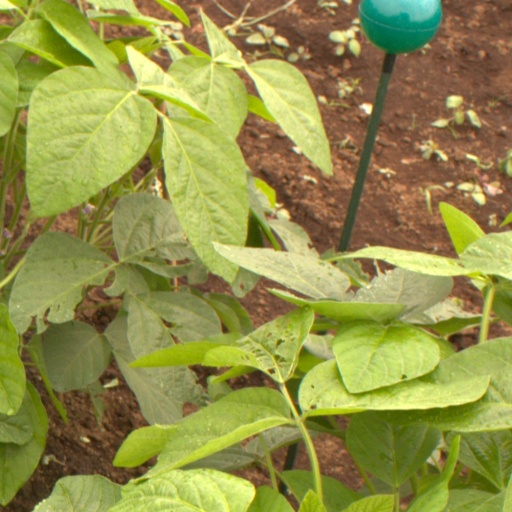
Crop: soybean